Joe Biggs

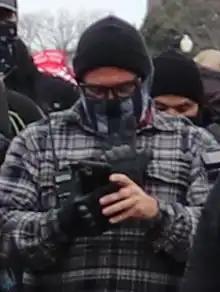
Biggs marching by the United States Supreme Court Building

On December 12, 2020, Proud Boys trespassed the Metropolitan African Methodist Episcopal Church in Washington, D.C., destroyed church property, and then celebrated the same. The church filed a lawsuit for compensatory damages against the Proud Boys' limited liability corporation, and specifically named Biggs, Jeremy Bertino, Enrique Tarrio, and John Turano. On June 30, 2023, Judge Neal E. Kravitz of the Superior Court of the District of Columbia issued a default judgment against the defendants for over one million dollars.